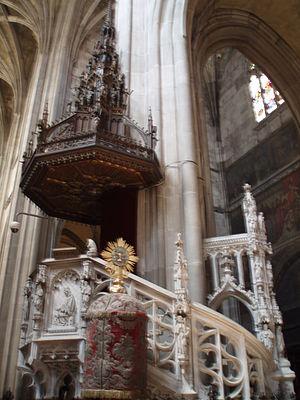
La cathédrale Sainte-Élisabeth est la plus grande église de Slovaquie avec une superficie de 1 200 m² et une capacité de 5 000 personnes. Située à Košice, c'est en outre la cathédrale gothique de style occidental la plus à l'est d'Europe. Dédiée à sainte Élisabeth de Hongrie, elle se situe au centre de la rue Hlavná, qui s'élargit au niveau de l'église, ce qui lui donne sa forme oblongue caractéristique. C'est l'église principale de l'archidiocèse de Košice et l'église paroissiale de la paroisse Sainte-Élisabeth de Košice. La construction eut une influence certaine sur les édifices des villes des environs comme Prešov, Bardejov, Sabinov, Rožňava mais également sur l'architecture religieuse de certaines églises de Pologne et de Transylvanie.